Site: brandenburg
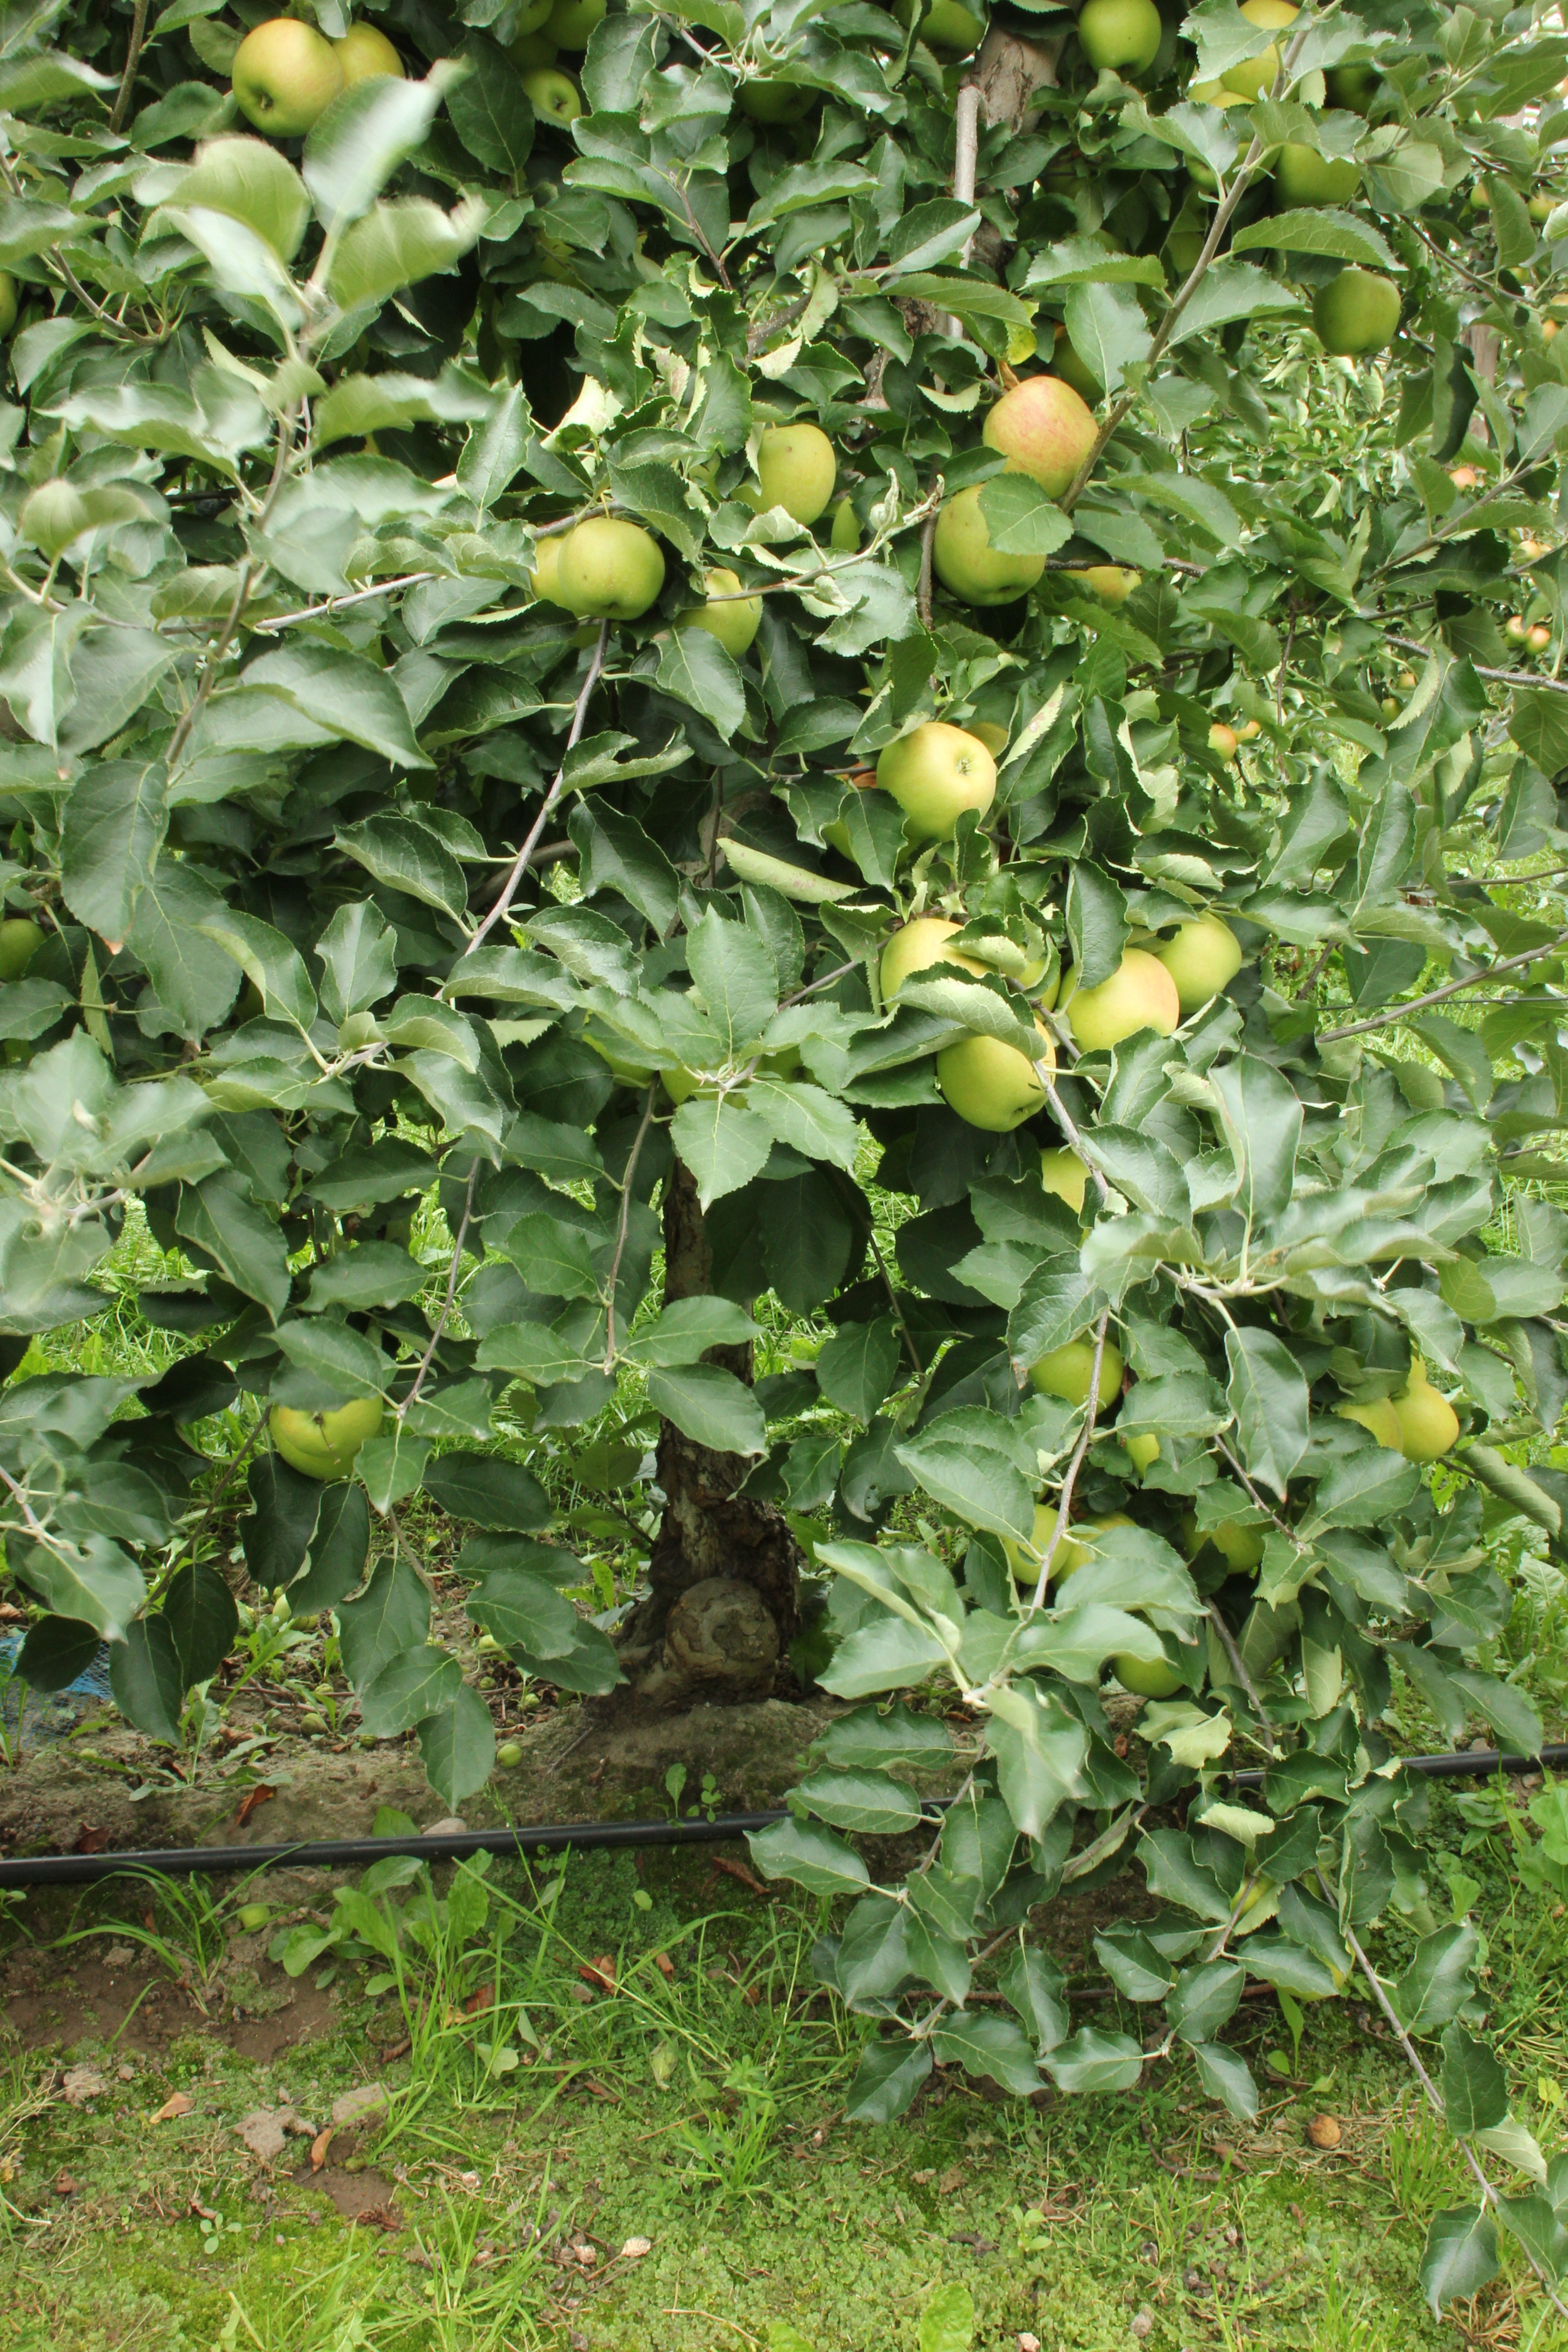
Growth stage (BBCH 87): Maturity of fruit and seed